Answer in natural language. Is blue colour bin further away or in front of pedestal sink with a wide basin? Choose between the following options: further away or in front
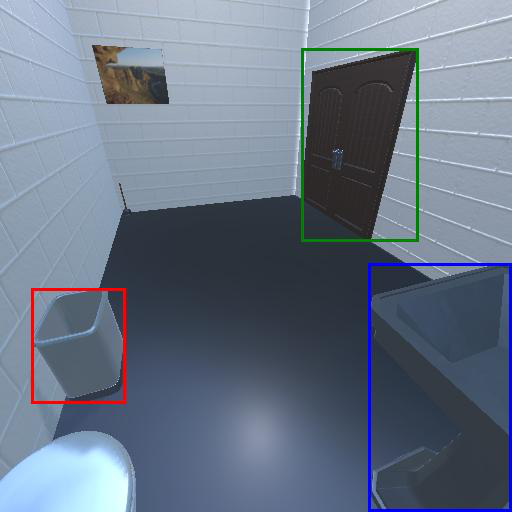
<answer>further away</answer>